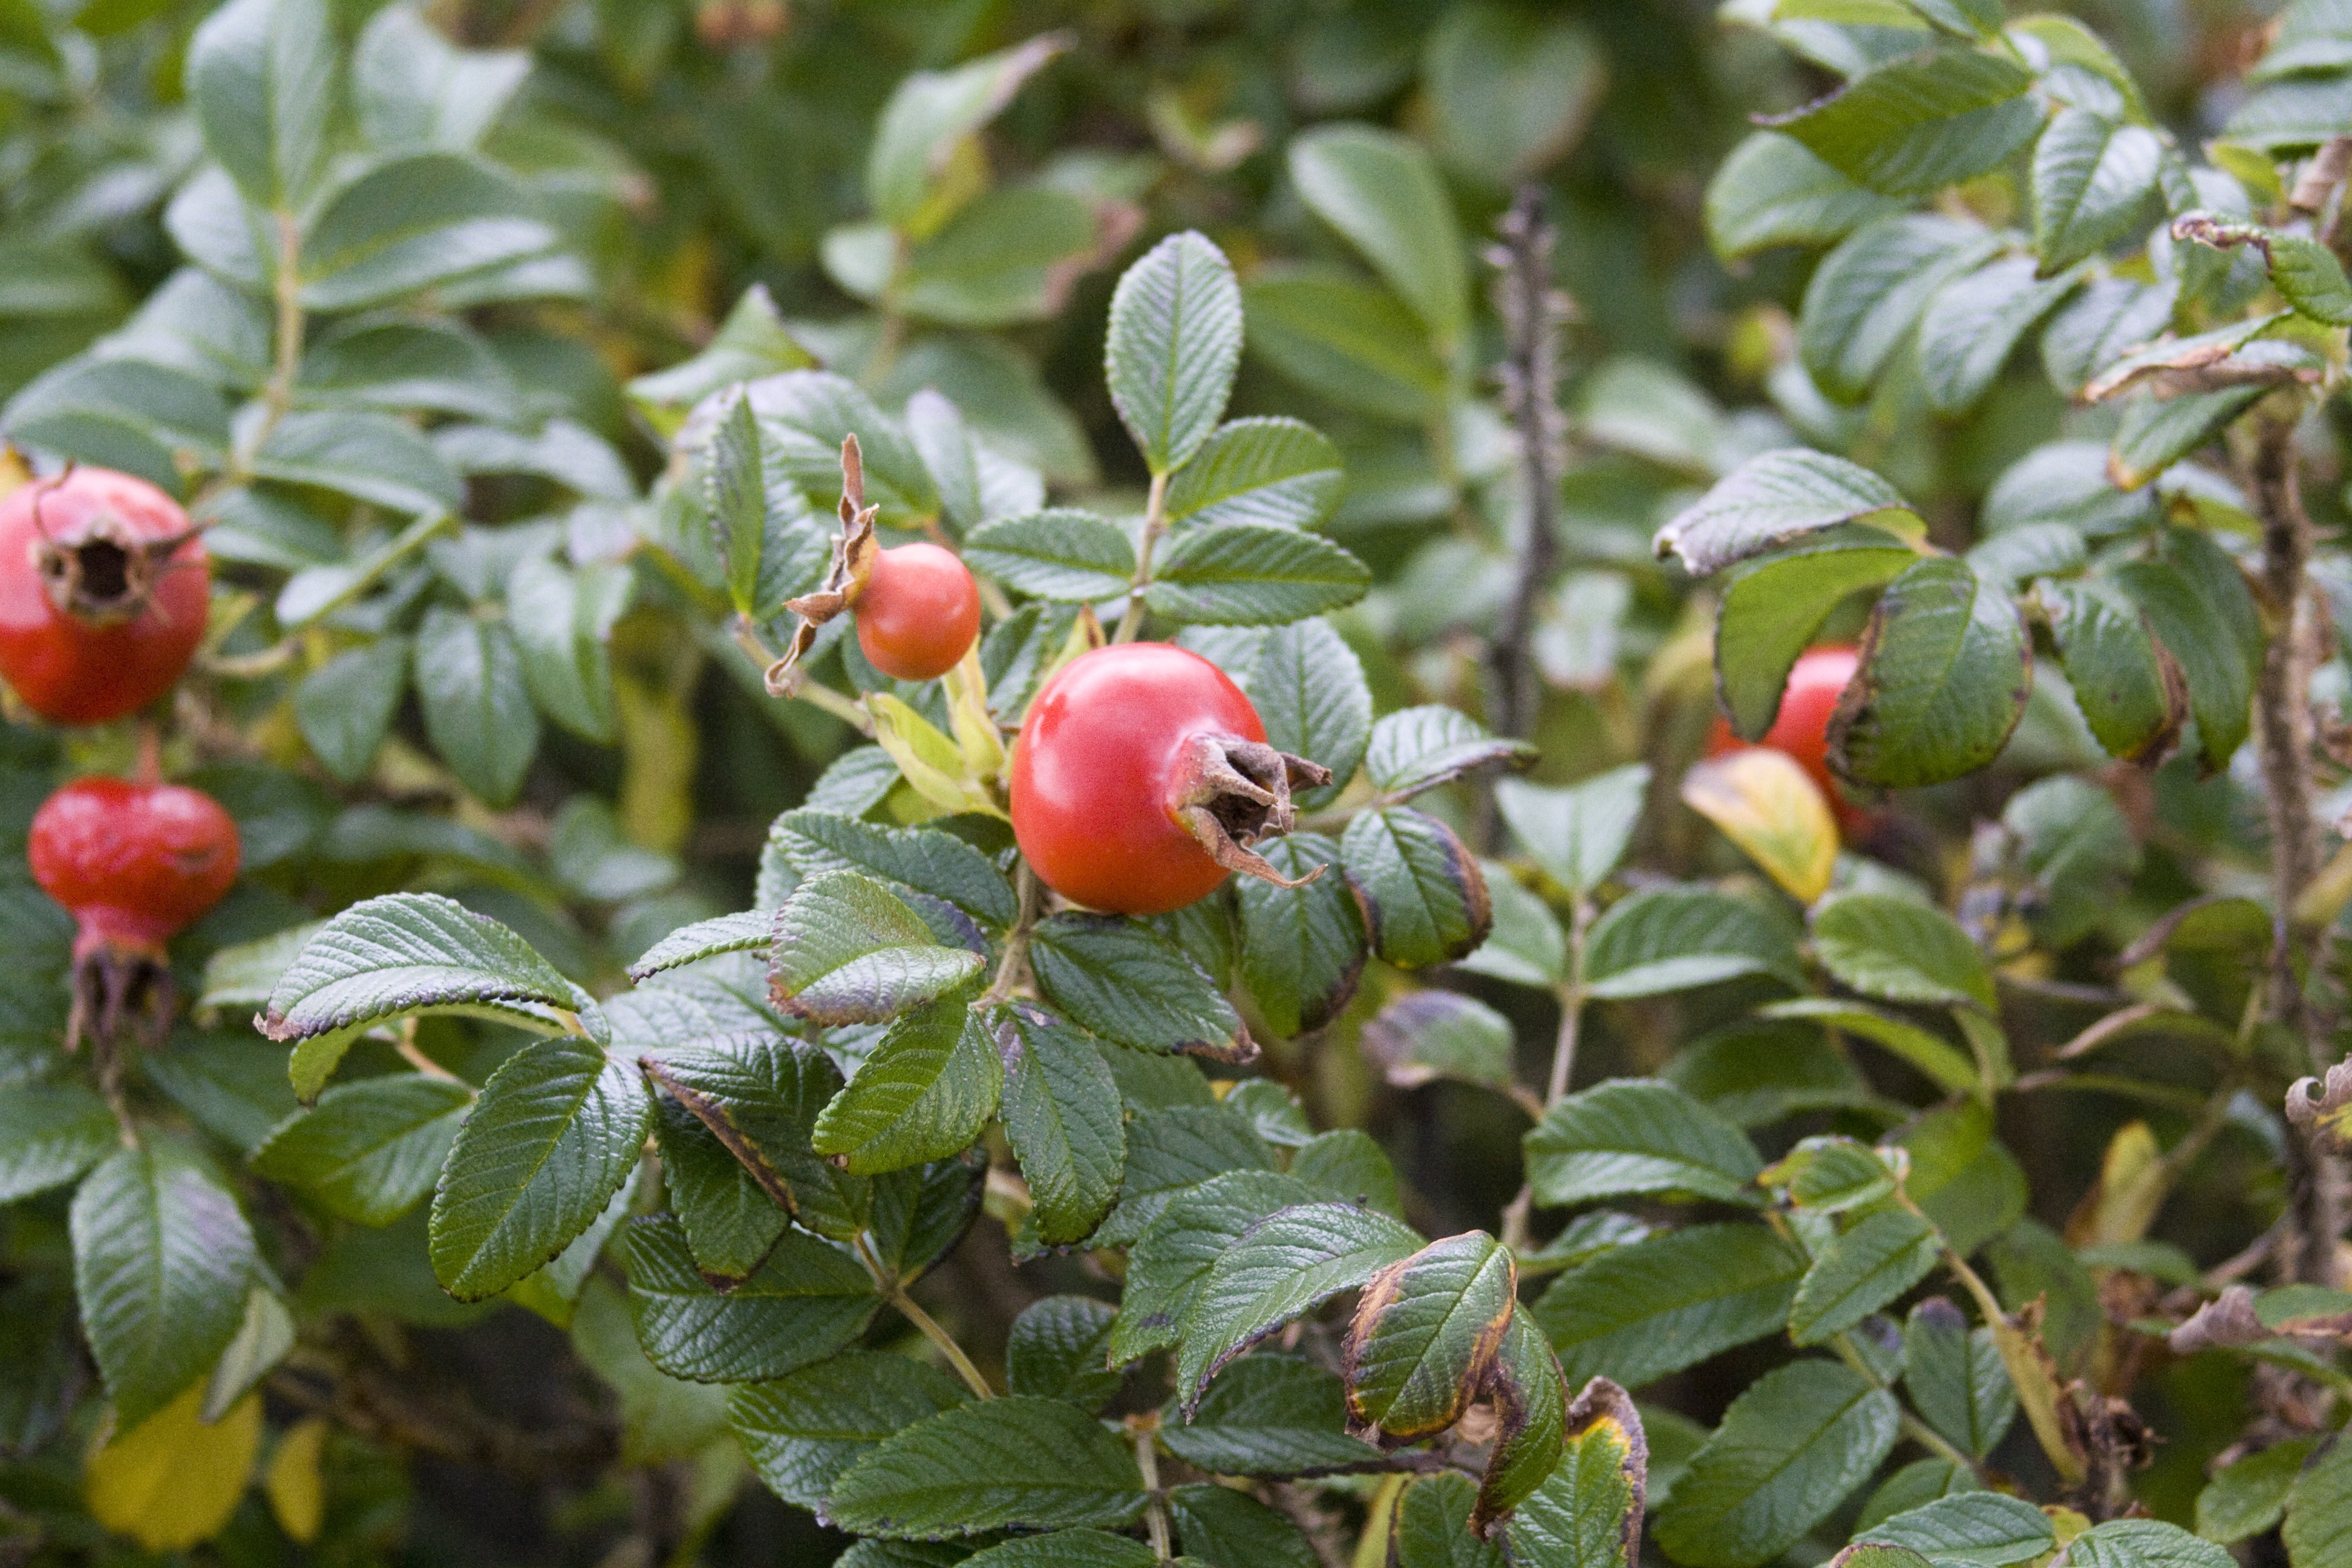
tree, branch, plant, fruit, berry, flower, summer, food, green, red, produce, evergreen, flora, shrub, tee, june, hawthorn, rose hip, medicinal plant, rosa canina, flowering plant, acerola, malpighia, lingonberry, bilberry, woody plant, land plant, arctostaphylos uva ursi, rosa rubiginosa